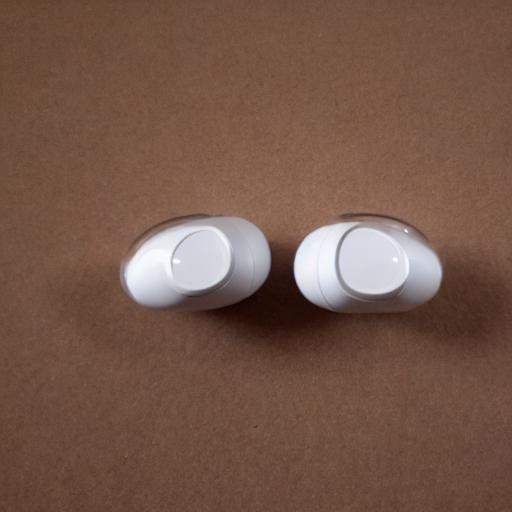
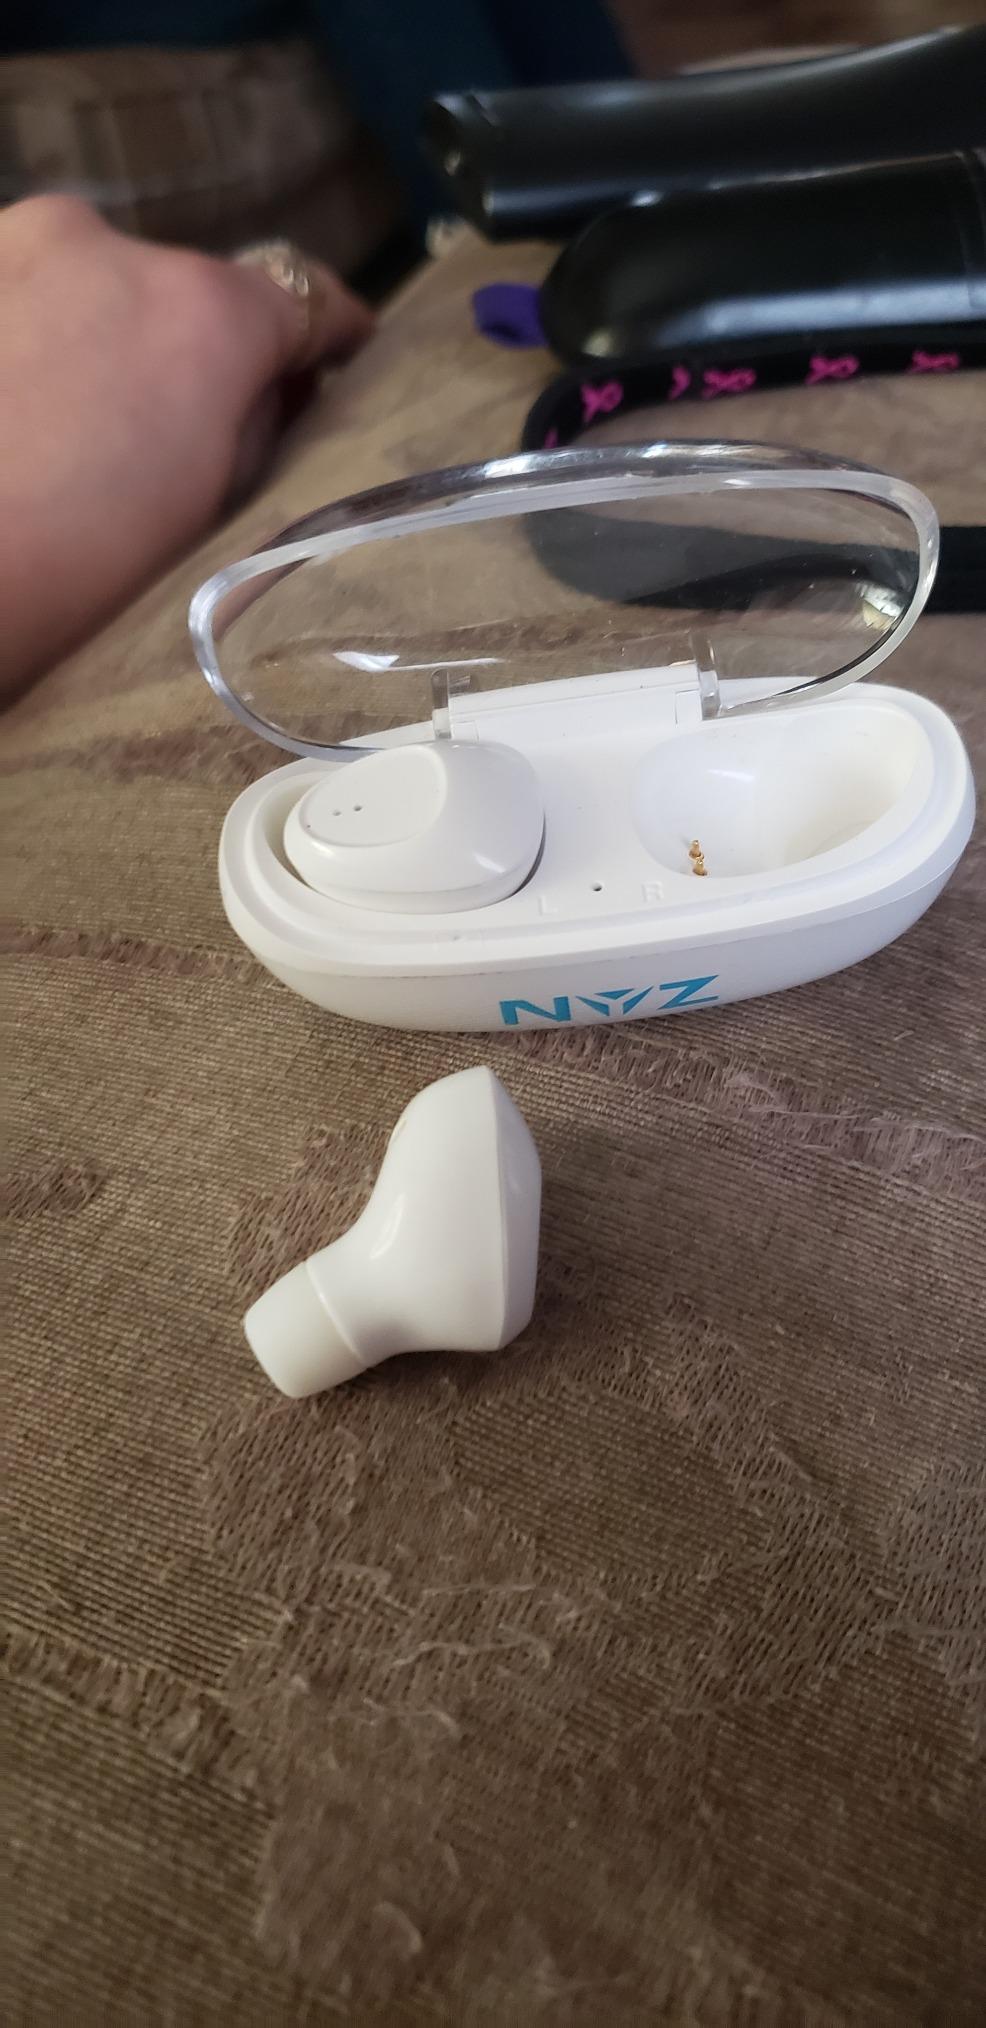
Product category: earbuds
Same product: no